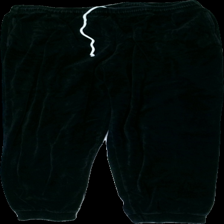
View: front
Type: Trousers
Category: Ladies
Brand: Not in the list
Brand text on label: HOM
Colors: Blue
Material: 100% viscose
Cut: Regular
Size: 44
Season: All
Price range: <50
Recommended usage: Reuse